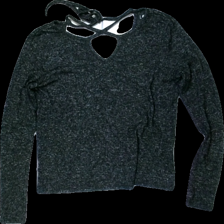
View: back
Type: Top
Category: Ladies
Brand: Fbsisters (New Yorker)
Colors: Grey
Material: ?
Pattern: Other
Cut: Regular
Size: XS
Season: All
Damage location: top center
Damage 2 location: middle center
Damage 3 location: bottom center
Price range: 50-100
Recommended usage: Reuse
Description: grå melerad långärmad tröja